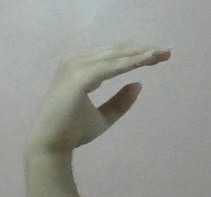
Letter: jeem